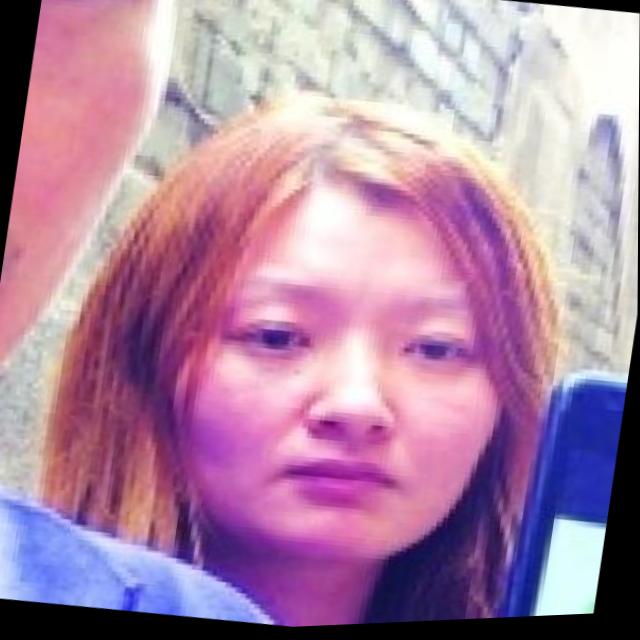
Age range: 21-44